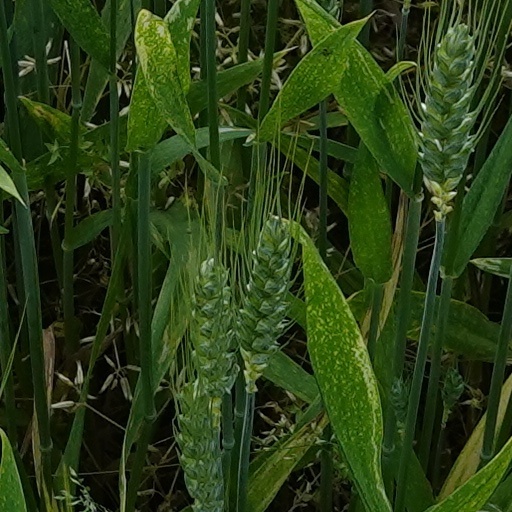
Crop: wheat